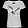
Label: T - shirt / top